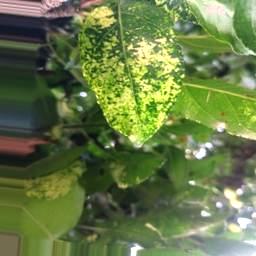
Label: Apple_Mosaic